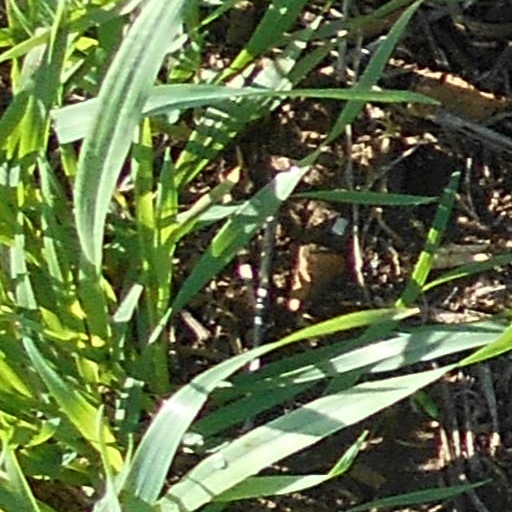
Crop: wheat